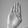
ASL letter: B